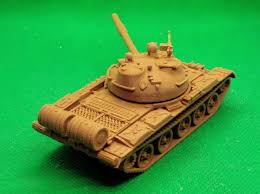
Label: T-62